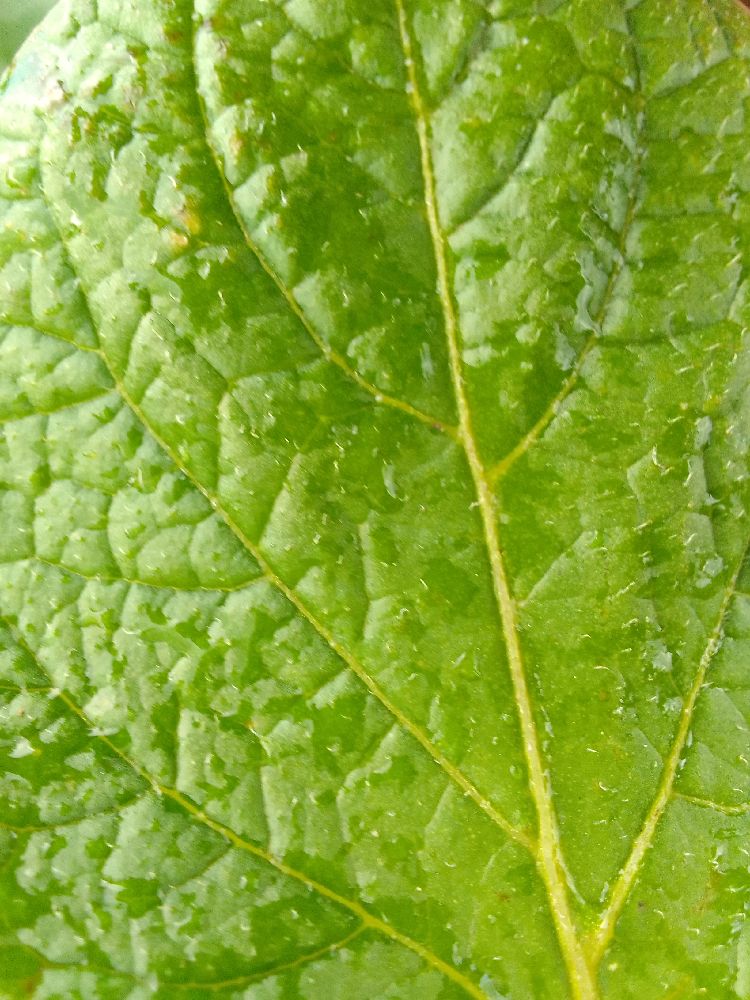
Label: Healthy